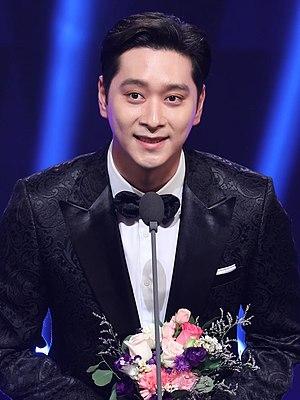
Hwang Chan-sung, ou Chan-seong, né le 11 février 1990, est un chanteur et acteur sud-coréen, membre du groupe de K-pop 2PM.